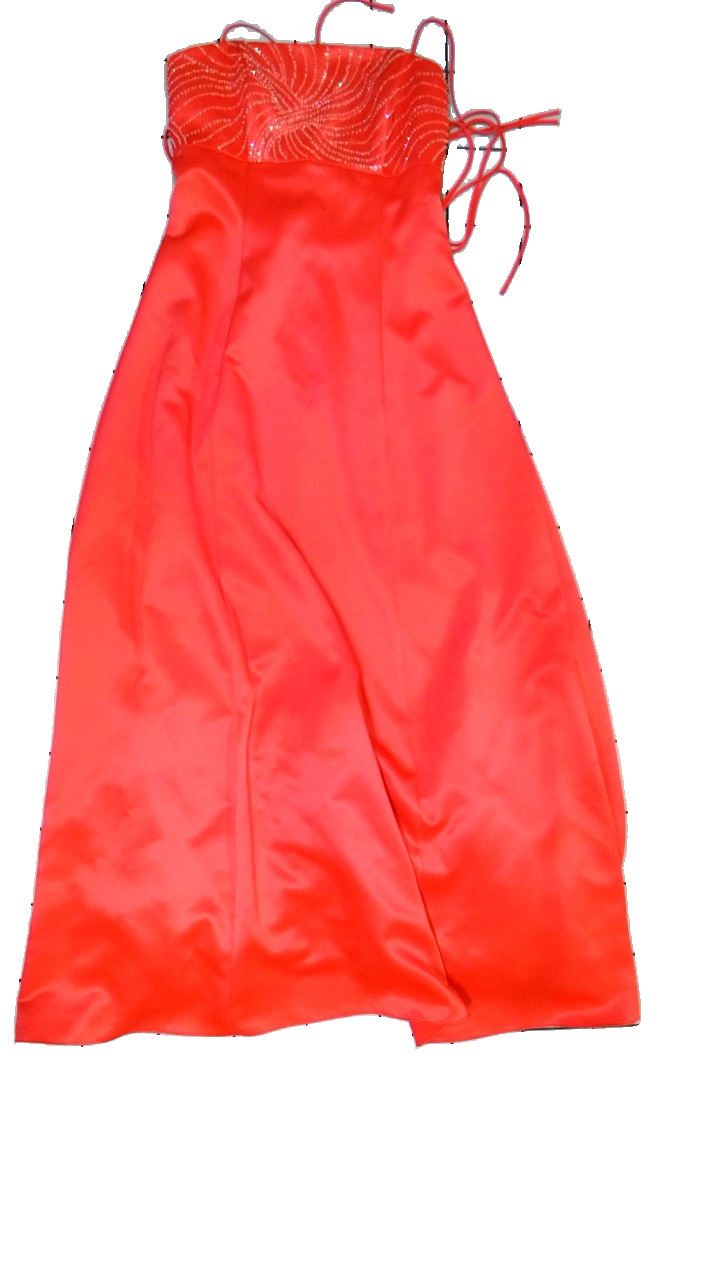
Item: Dress (Ladies)
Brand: Betsy & Adam
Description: Red promdress
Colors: Red
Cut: Regular
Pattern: Embroidered
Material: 100% polyester
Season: All
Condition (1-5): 3
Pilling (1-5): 5
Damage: Small lightbrown stain
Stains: Minor
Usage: Reuse
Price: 100-150